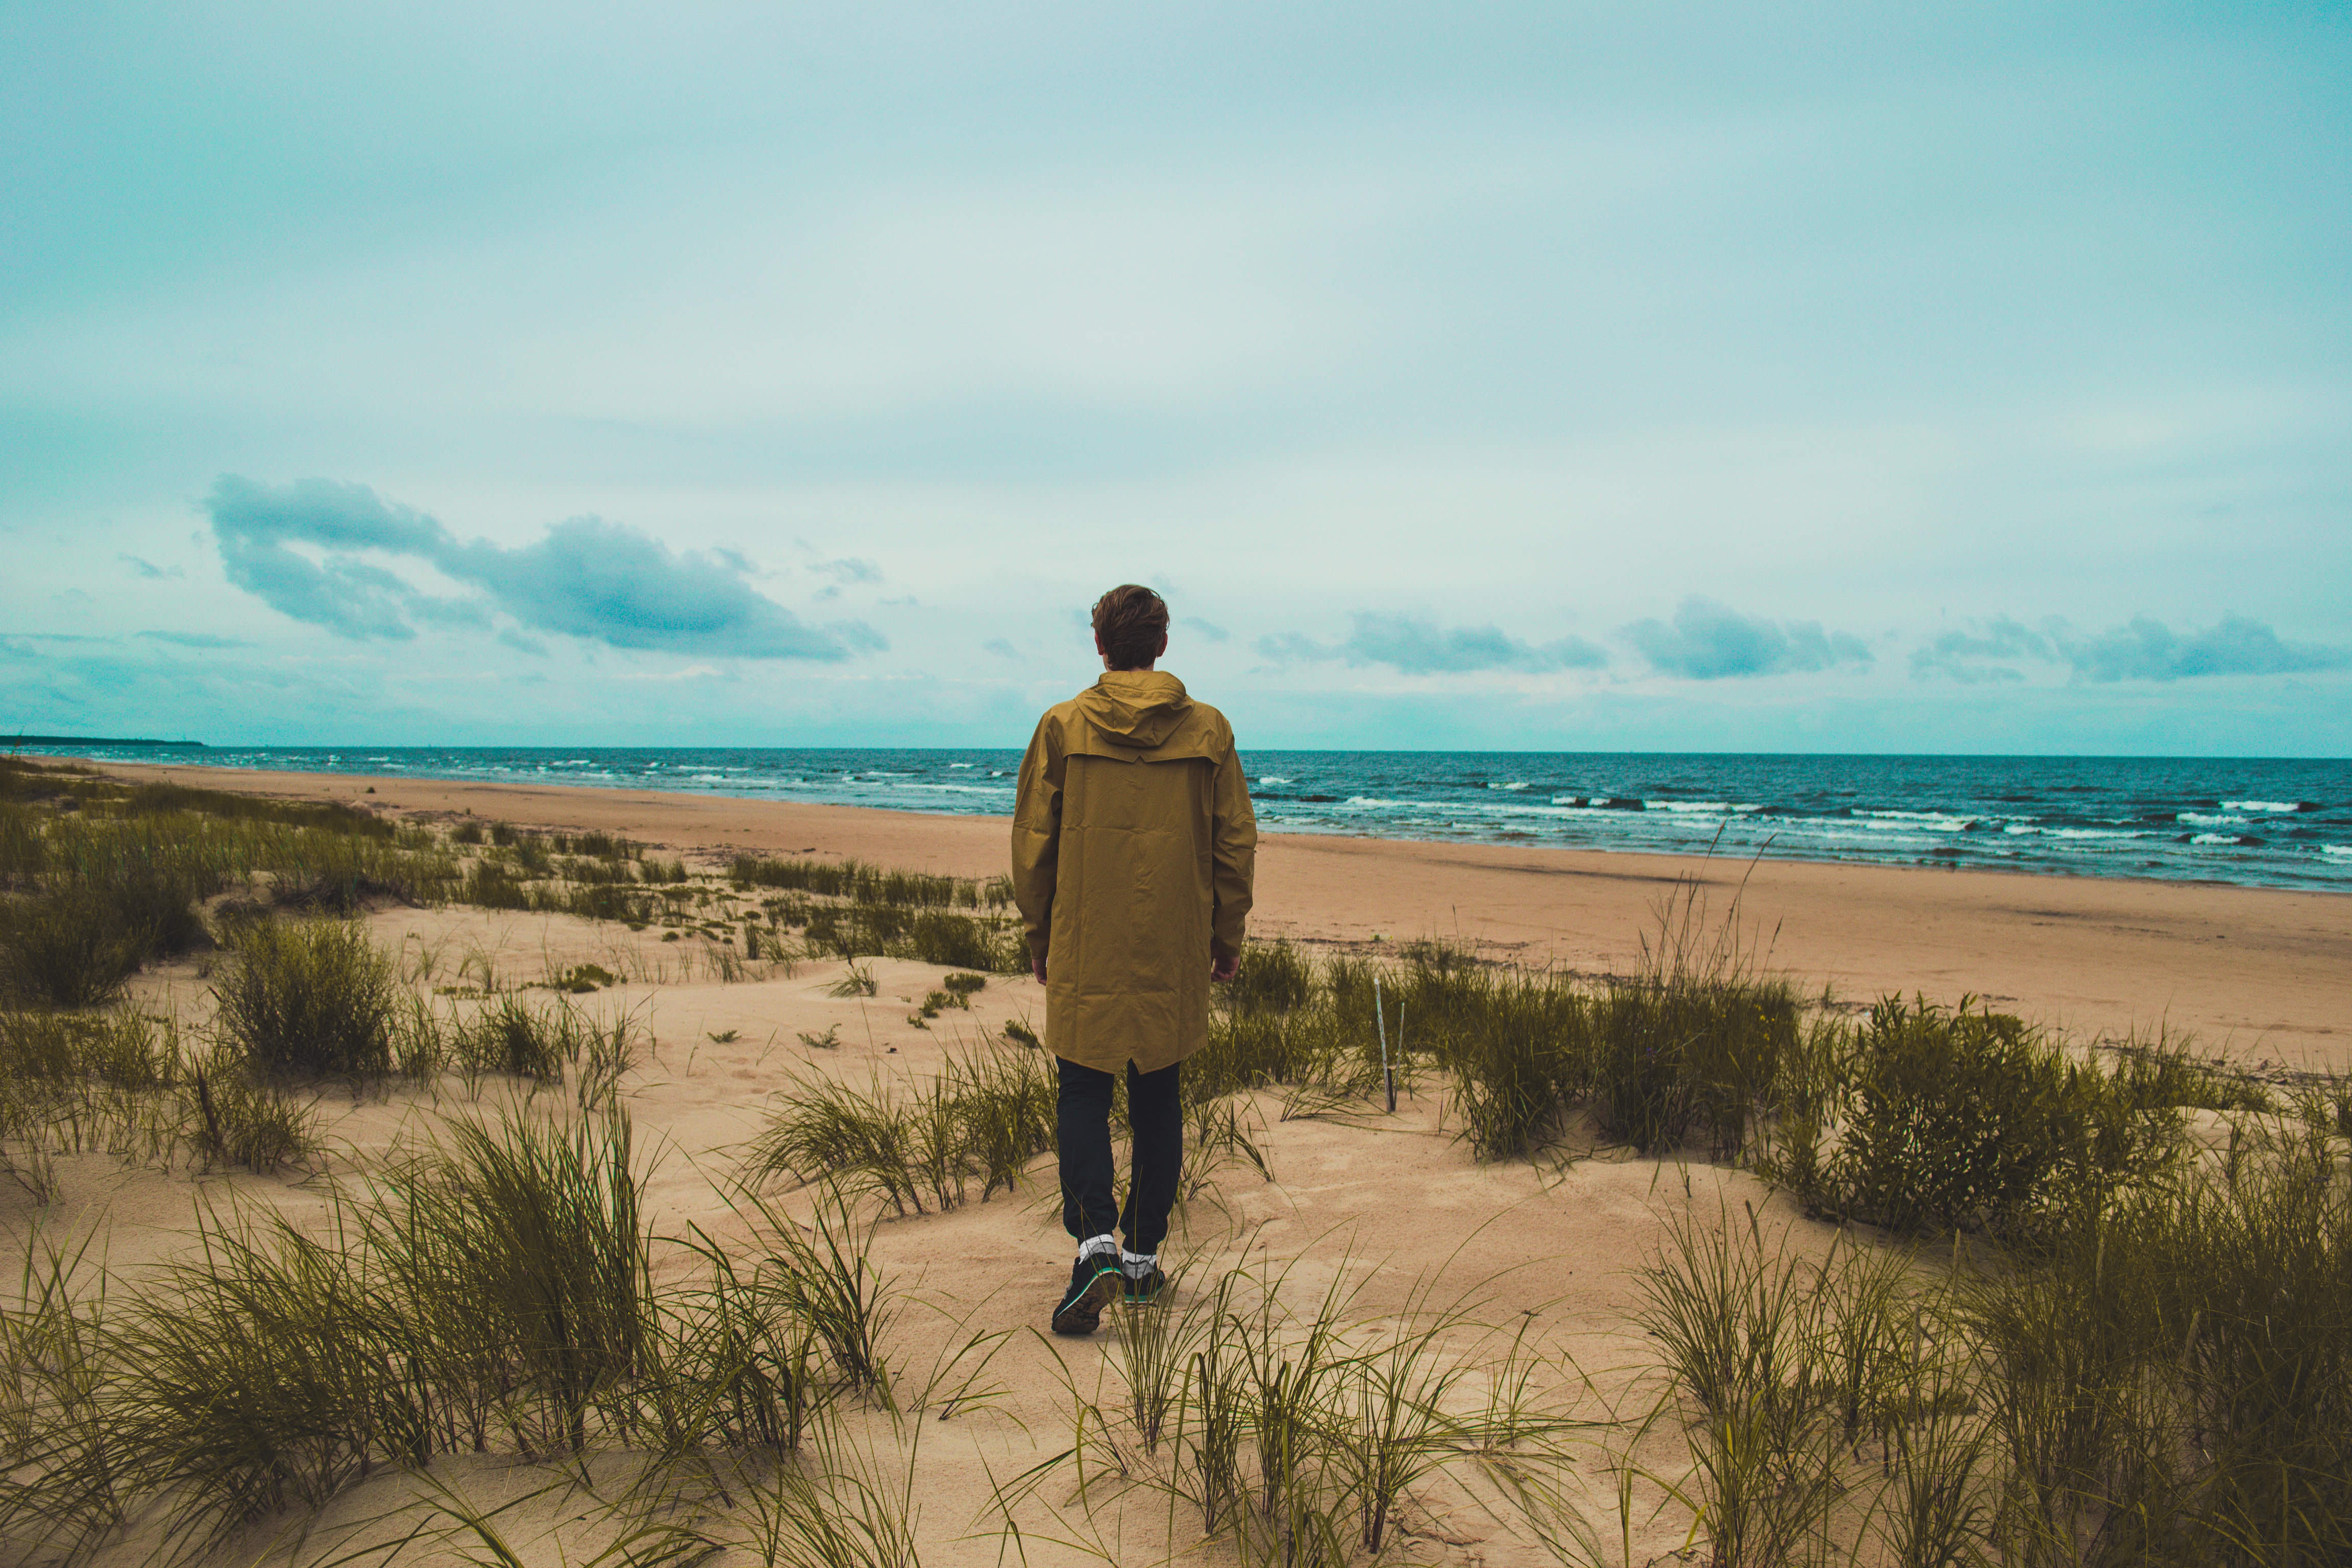
beach, sea, coast, water, grass, sand, ocean, horizon, person, sky, dune, shore, vacation, bay, seashore, body of water, outdoors, habitat, cape, landform, natural environment